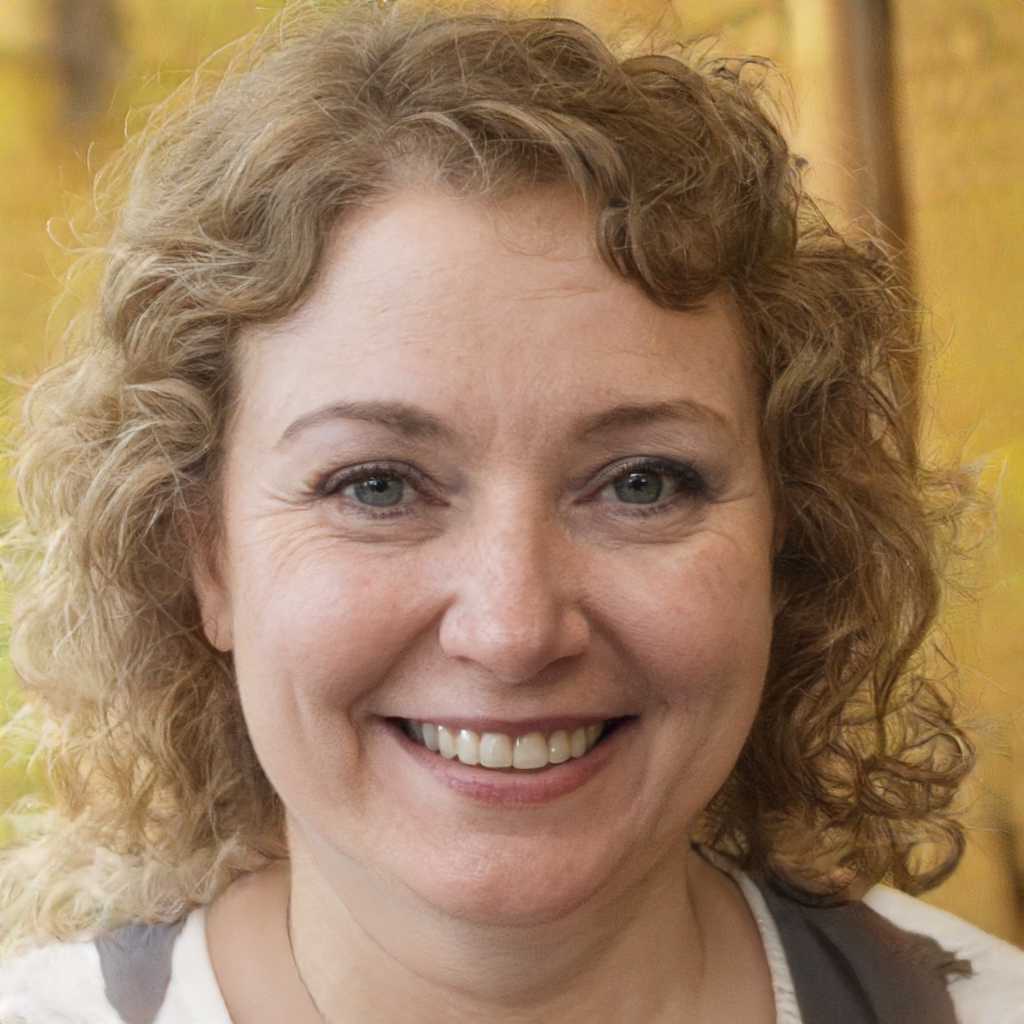
Portrait style: Real Portrait